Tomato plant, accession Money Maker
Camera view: horizontal (90 deg, fisheye); turntable rotation: 300 degrees
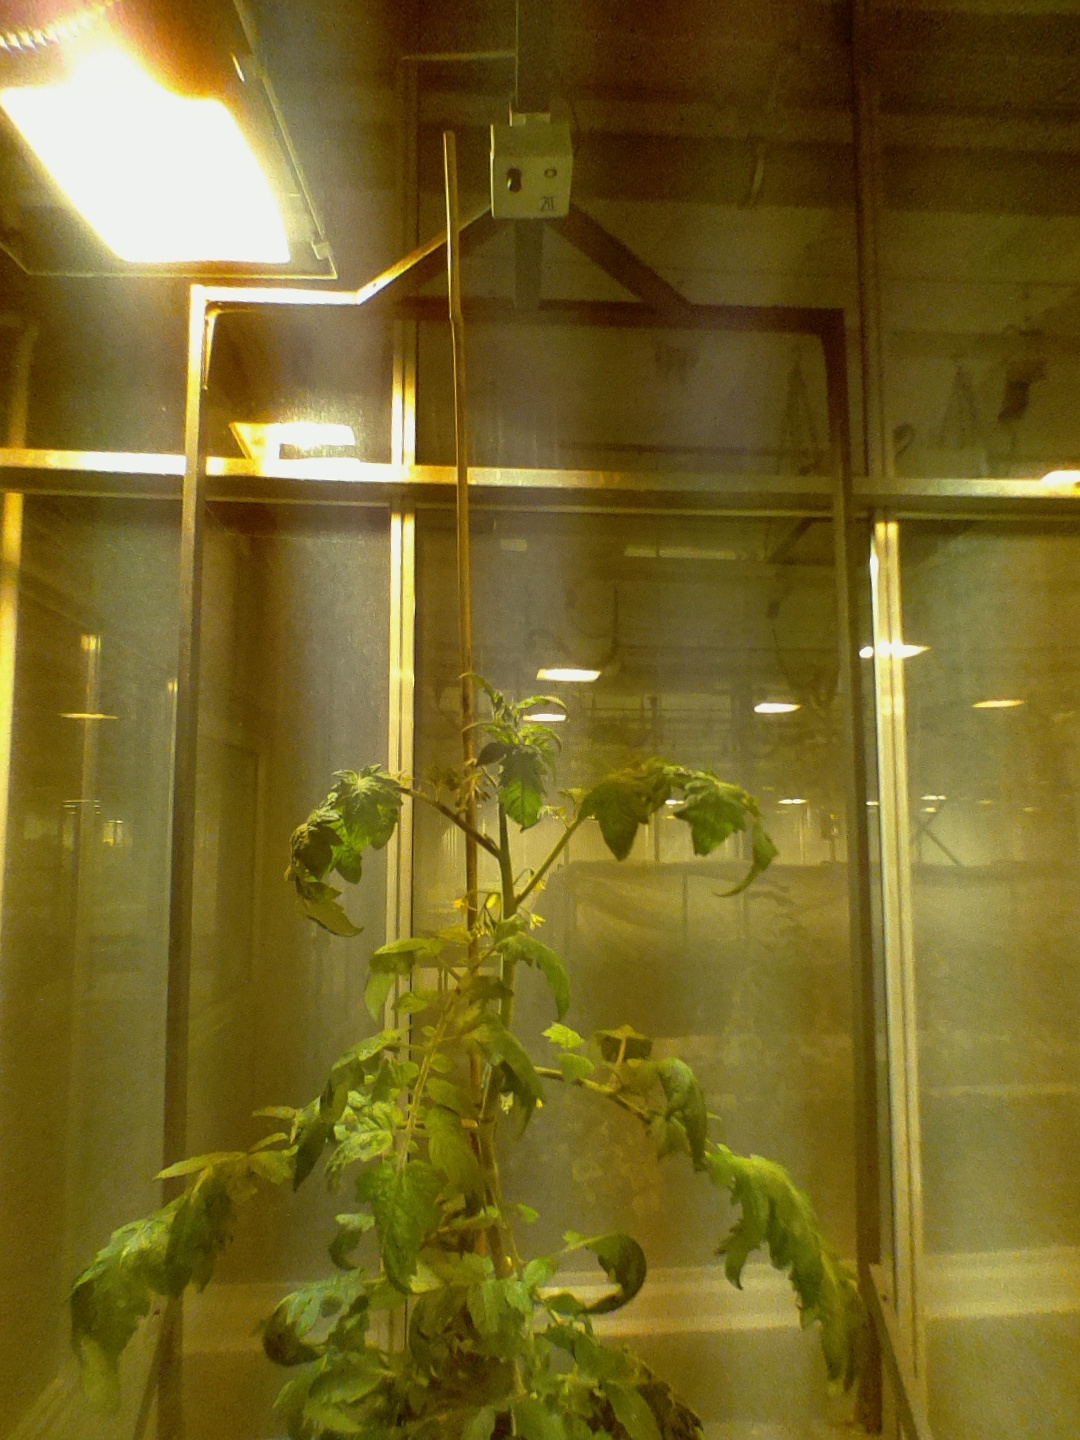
BBCH growth stage 68: Full flowering, 80%-90% of flowers open, more petals falling